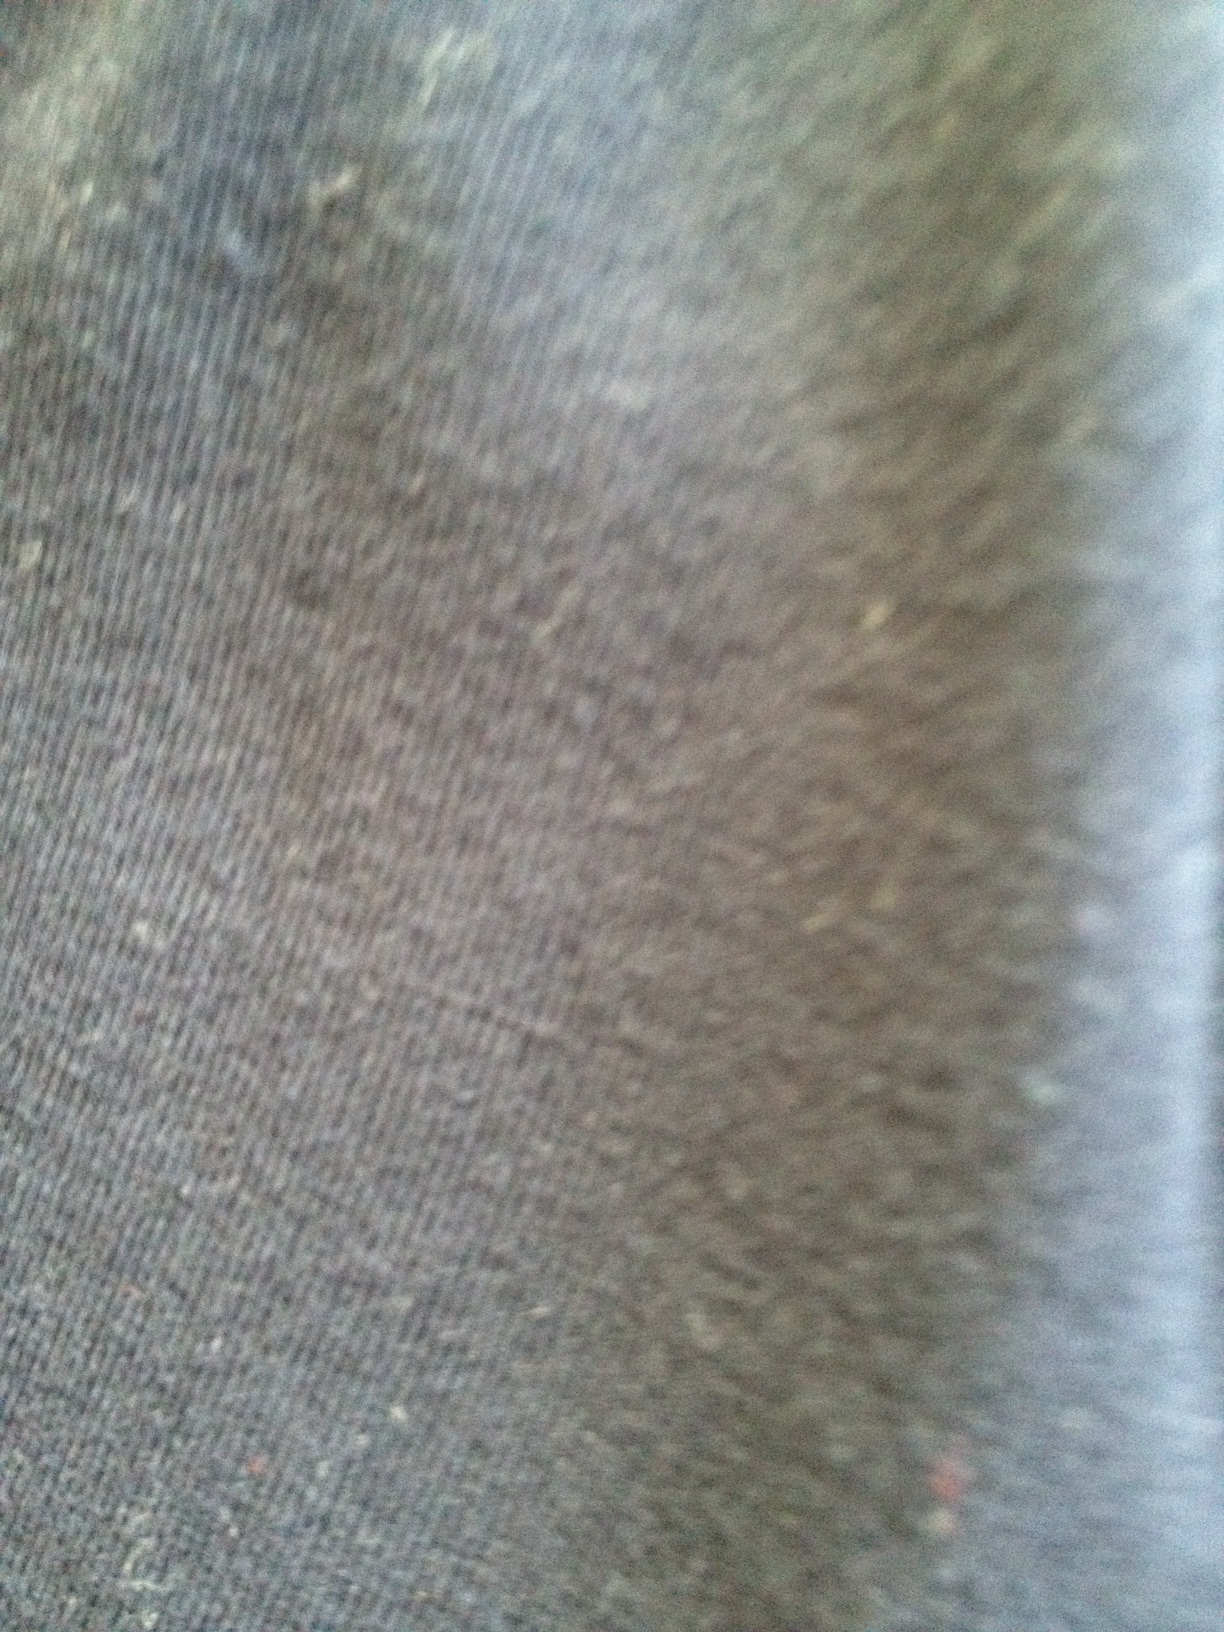Question: What color is this item?
Answer: grey